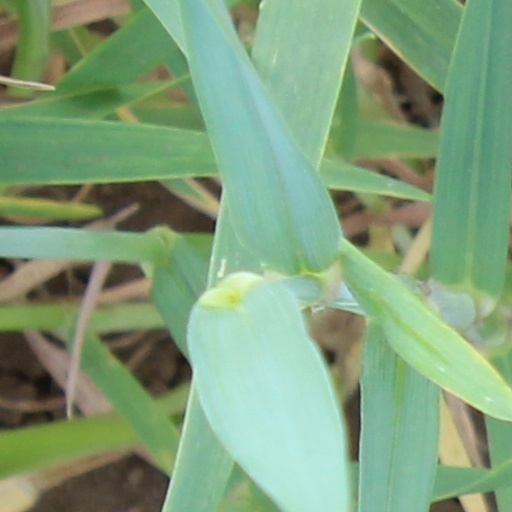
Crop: wheat